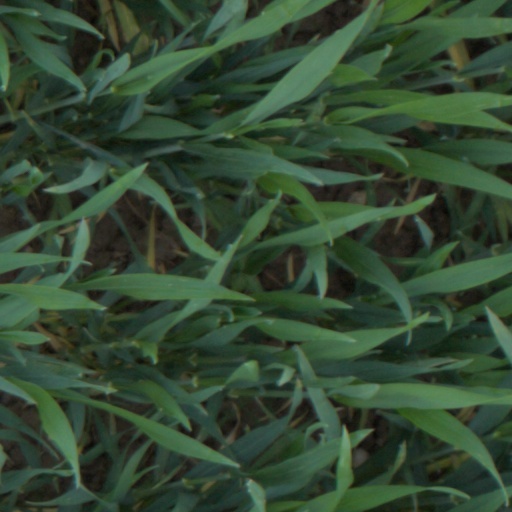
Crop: wheat